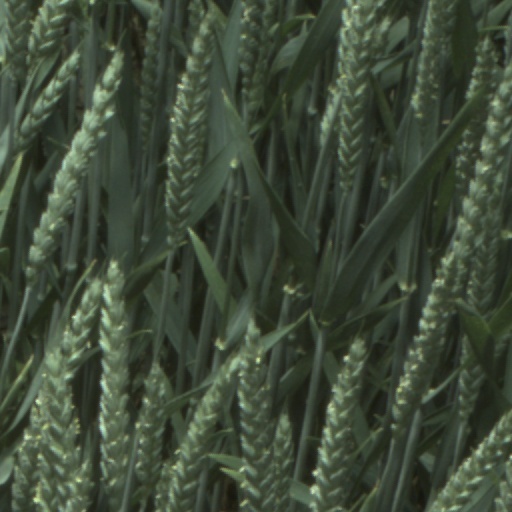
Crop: wheat